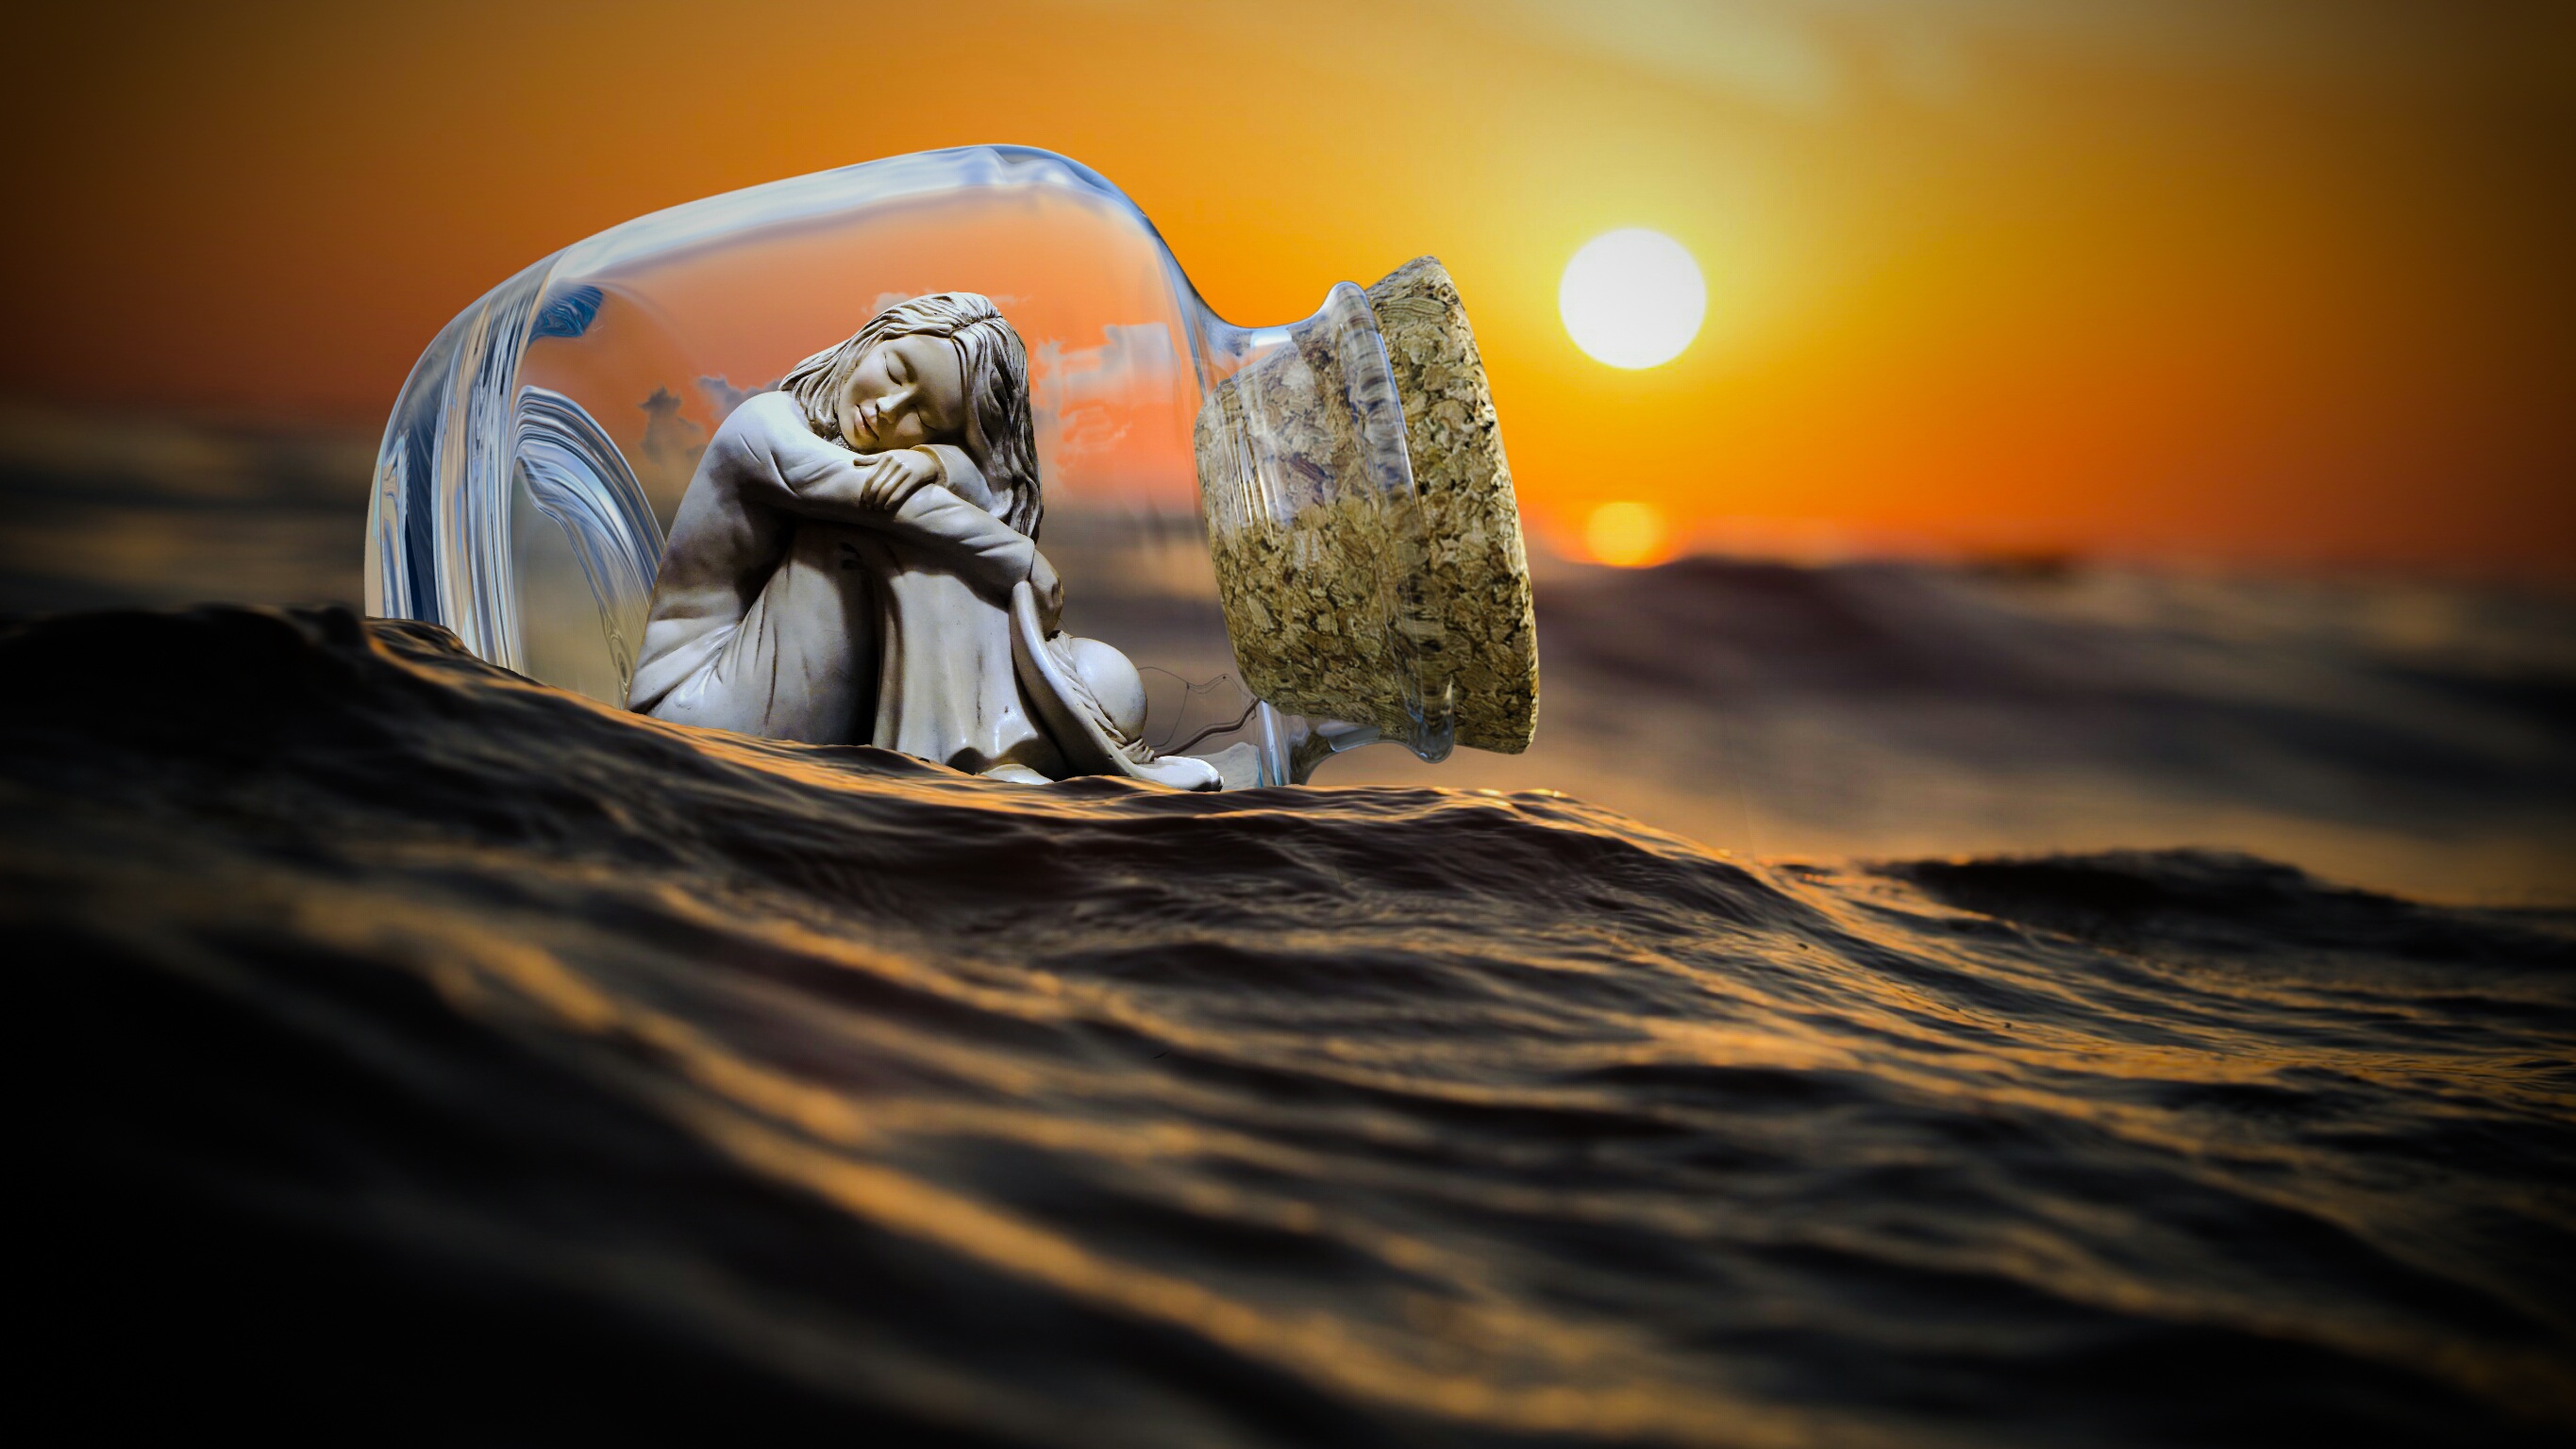
design, panoramic, travel, fantasy, water, sunset, bottle, art, glass, glass bottle, model, sea, girl, beautiful, love, blossom, bloom, elegant, sweet